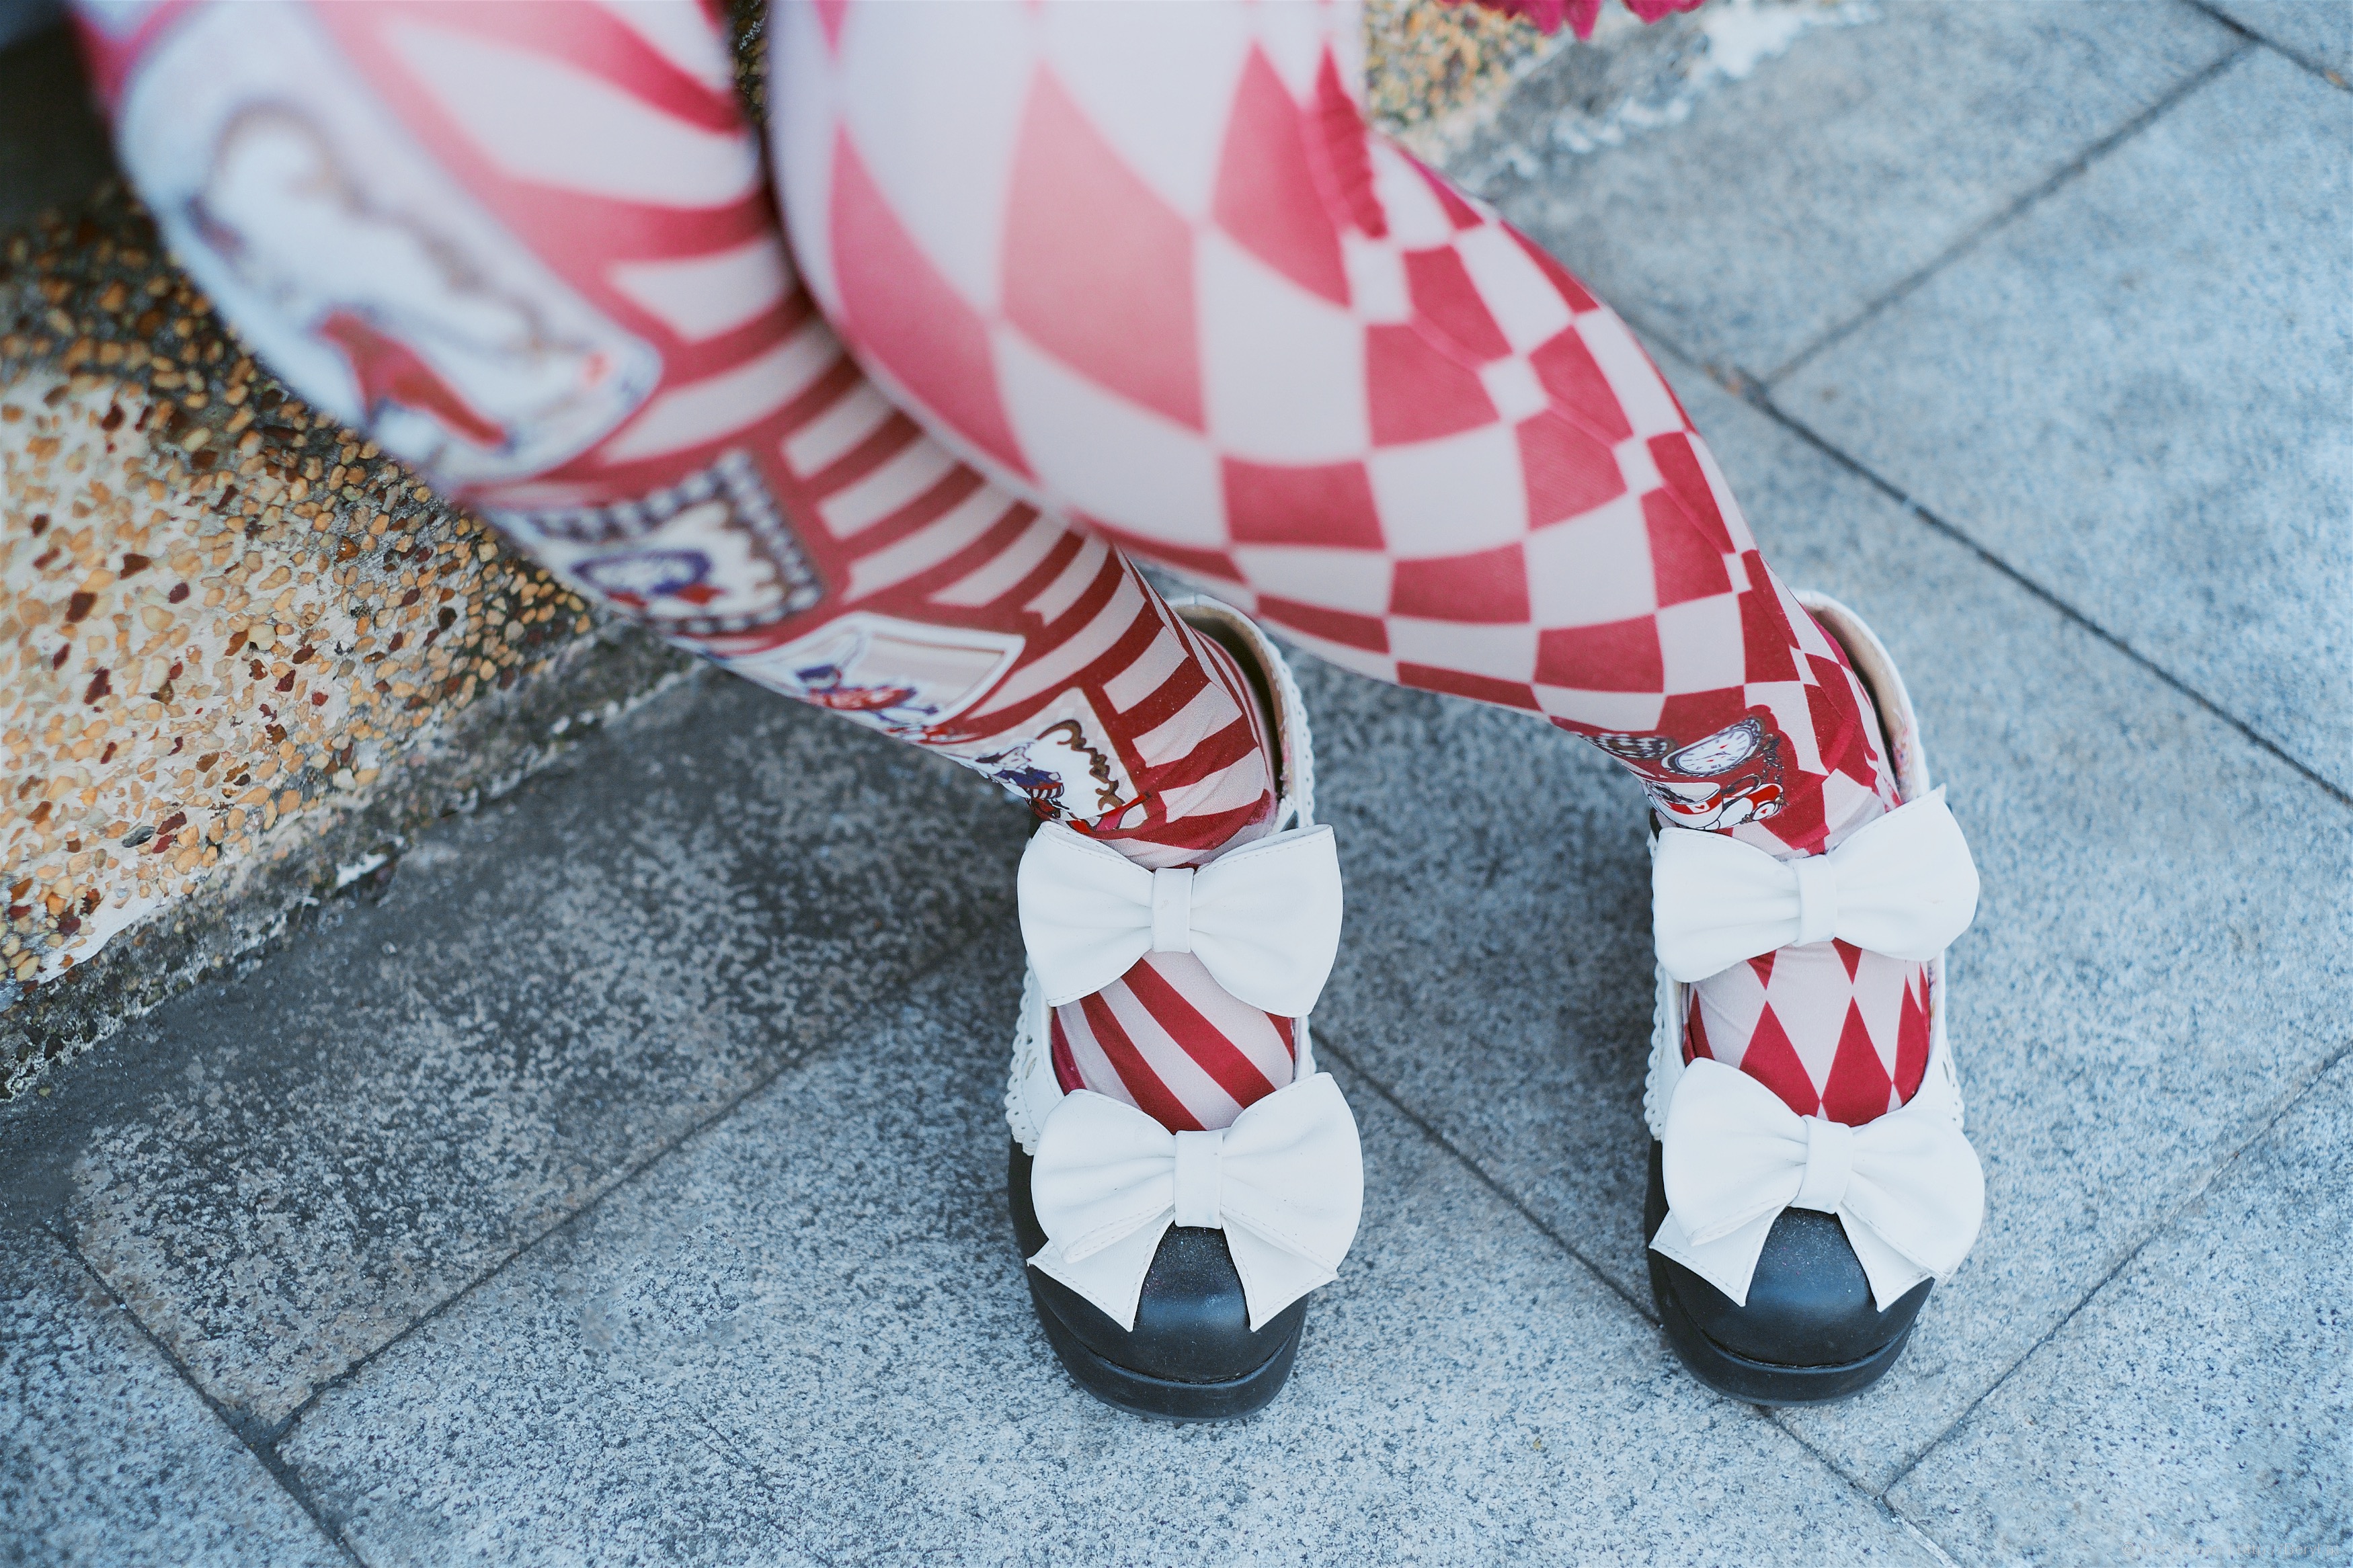
shoe, girl, white, cute, fujifilm, pattern, red, dress, design, japanese, 35mm, footwear, faceless, canton, anime, clothes, lolita, twintails, comiccon, teen, lolitafashion, fujifilmxpro1, xf35mmf14r, fashion accessory